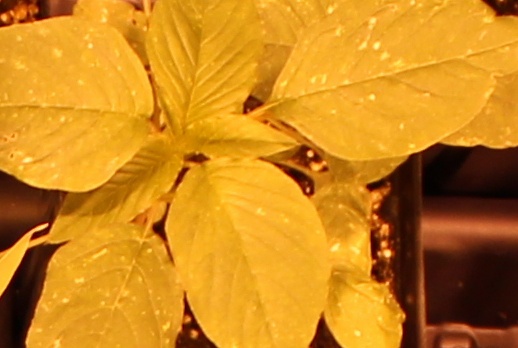
Label: Palmer Amaranth